Atul Prasad Sen

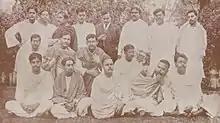
Atul Prasad Sen in a group photo of Monday Club founded by Sukumar RoyFirst row sitting from left: Subinoy Ray, Prasanta Chandra Mahalanobis, Atul Prasad Sen, Shishir Kumar Datta, Sukumar Ray Middle row from left: Jatindranath Mukhopadhyay, Amal Home, Suniti Kumar Chattopadhyay, Jibanmoy Roy Standing from left: Hiran Sanyal, Ajitkumar Chakrabarty, Kalidas Nag, Pravat Chandra Gangoadhyay, Dr. Dwijendranath Maitra, Satish Chandra Chattopadhyay, Shrish Chandra Sen, Girija Shankar Roy Choudhury

Dilip Kumar Roy (22 January 1897 – 6 January 1980) was a Bengali Indian musician, musicologist, novelist, poet, essayist, and was an ardent follower of Sri Aurobindo. He was the son of Dwijendralal Ray. in 1922 while young Dilip Kumar was on a tour studying Indian classical music from various great masters, he came to Lucknow, and here in the house of Atul Prasad Sen he met Ronald Nixon, a professor at Lucknow University, who introduced Dilip to ideologies of Sri Aurobindo. Dilip Kumar became a close collaborator of Atul Prasad, and immensely contributed, along with pursuing in versatile field of activities, in popularising Atul Prasad's songs. ("Note on date of event: 1922")